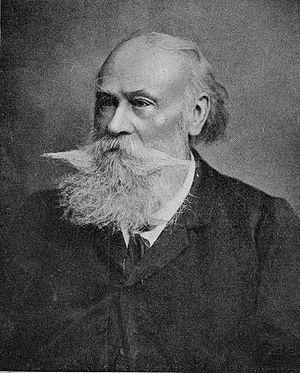
Karl Blind, né le 4 septembre 1826 à Mannheim et mort le 3 mai 1907 à Londres, est un révolutionnaire, écrivain et journaliste allemand.